Tampa and Gulf Coast Railroad

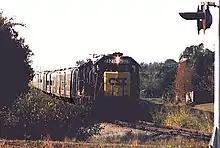
CSX train operating on the former Tampa and Gulf Coast Railroad though Safety Harbor in 1992.

The Tampa and Gulf Coast Railroad only briefly operated as an independent company. In 1915, it was bought out by the Seaboard Air Line Railroad (SAL), who bought the Tampa Northern Railroad two years prior. The SAL continued to operate the T&G as a separate rail line until it was fully integrated with the SAL network in 1927. The Seaboard Air Line would designate the line as part of their Tampa Subdivision (which also included track from Sulphur Springs to Gary and the Seaboard main line between Tampa Union Station and Coleman). The branches to Tarpon Springs and Elfers were designated as the Tarpon Springs Subdivision and Elfers Subdivision respectively. The Seaboard Air Line would extend a number of their long-distance passenger trains from Tampa to St. Petersburg along the route including the "Orange Blossom Special", the "Southern States Special", the "Florida Sunbeam", and the "New York-Florida Limited".